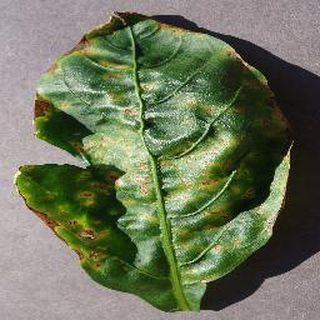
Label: bell_pepper_bacterial_spot